Wah Fu

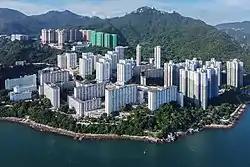
Aerial view of the city

Wah Fu is an area located in Southern District, on Hong Kong Island, Hong Kong.